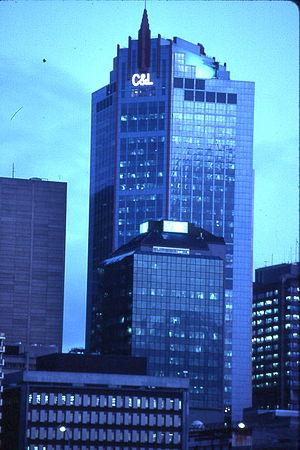
Le HSBC Centre est un gratte-ciel de 168 mètres de hauteur construit à Sydney en Australie de 1986 à 1988.
Depuis la construction de l'AWA Tower en 1939, plus d'une centaine de gratte-ciel ont été construits à Sydney et dans sa banlieue, la très grande majorité depuis les années 1970.